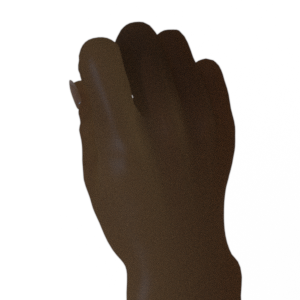
Label: rock